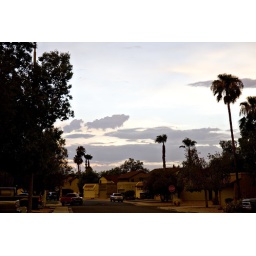
A late-July monsoon turns the sky orange around our home.